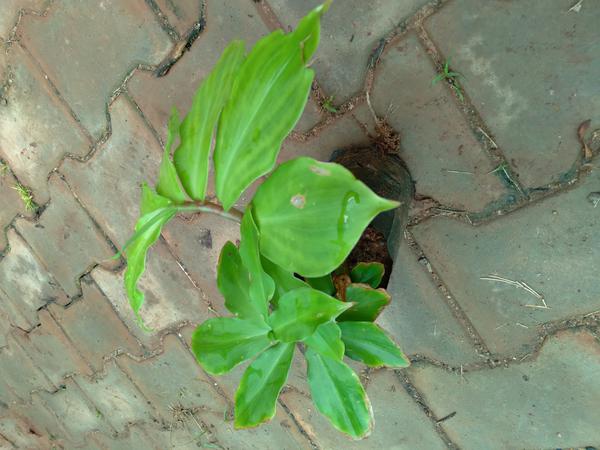
Plant: Insulin